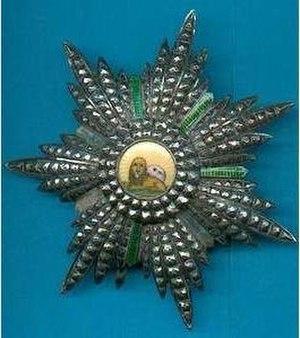
L’ordre du Lion et du Soleil est une décoration honorifique perse de la dynastie Qajar. Sous la dynastie Pahlavi, en 1939, l’insigne est repris et, modifié, devient l’ordre du Homayoun.